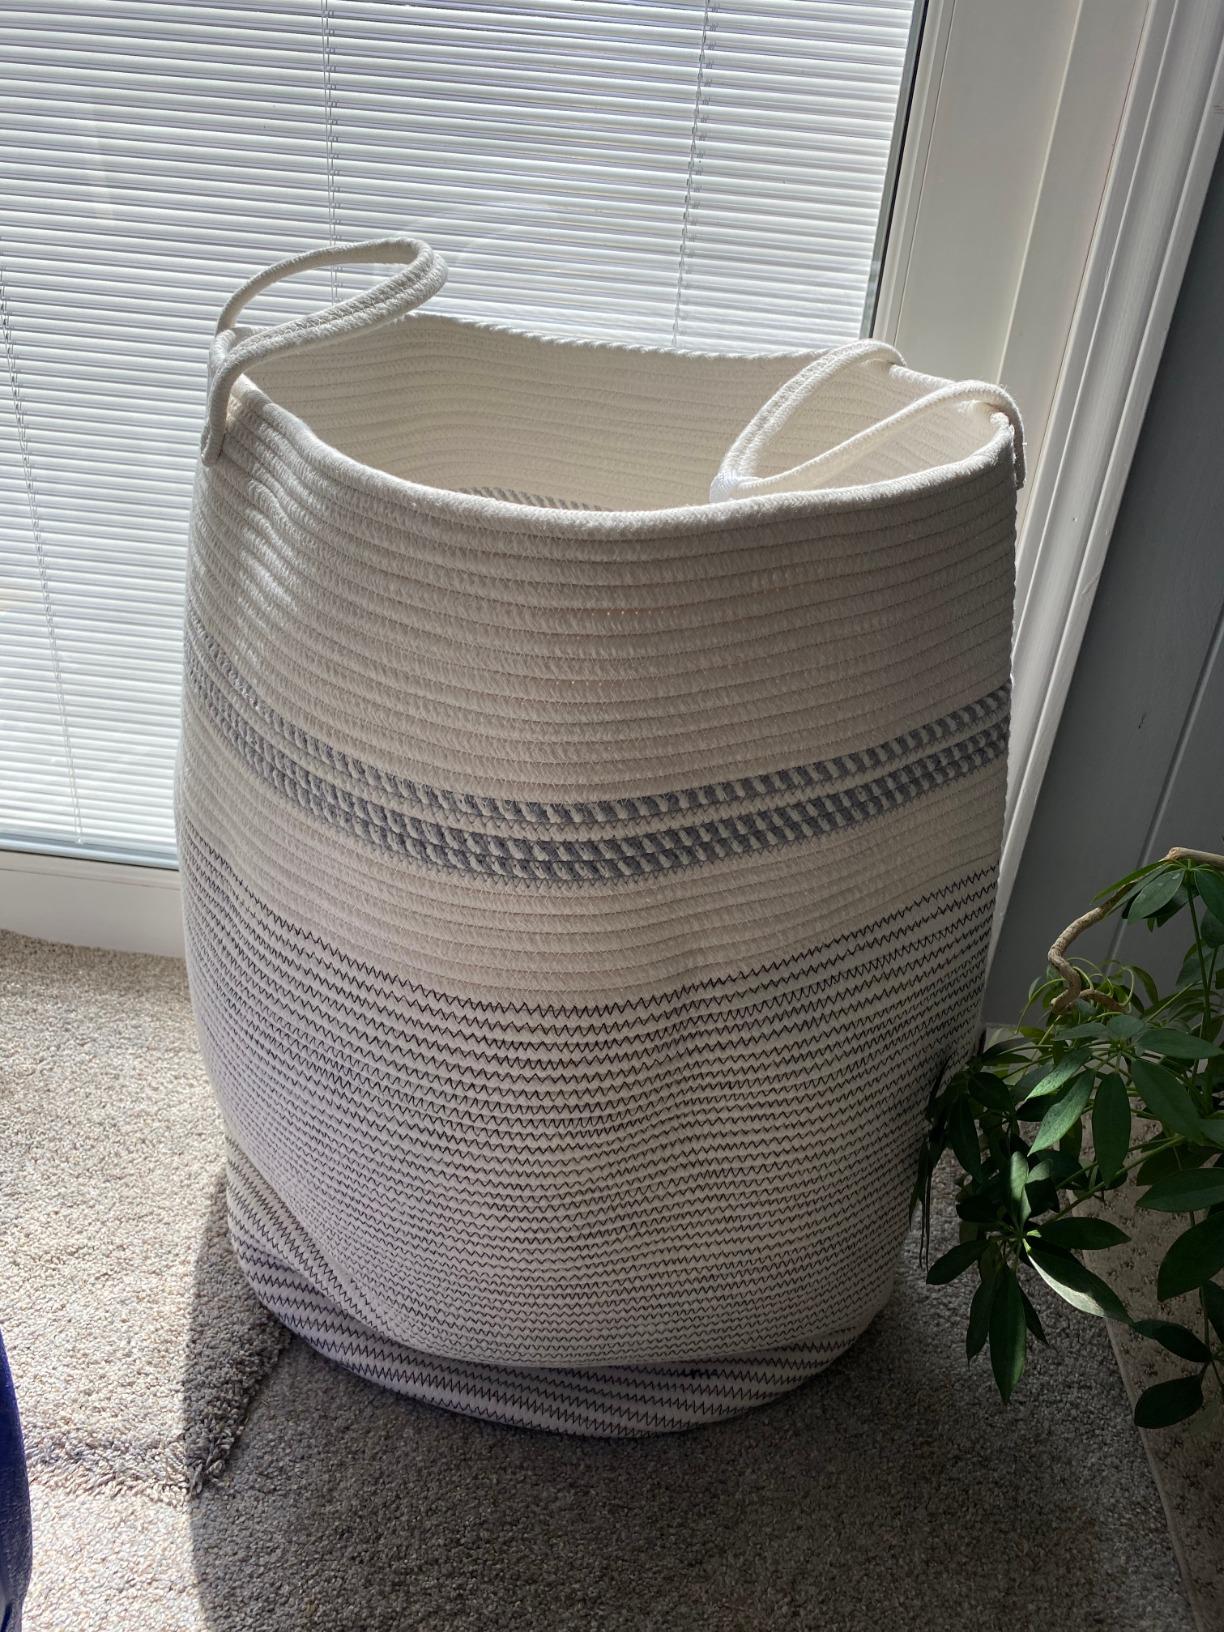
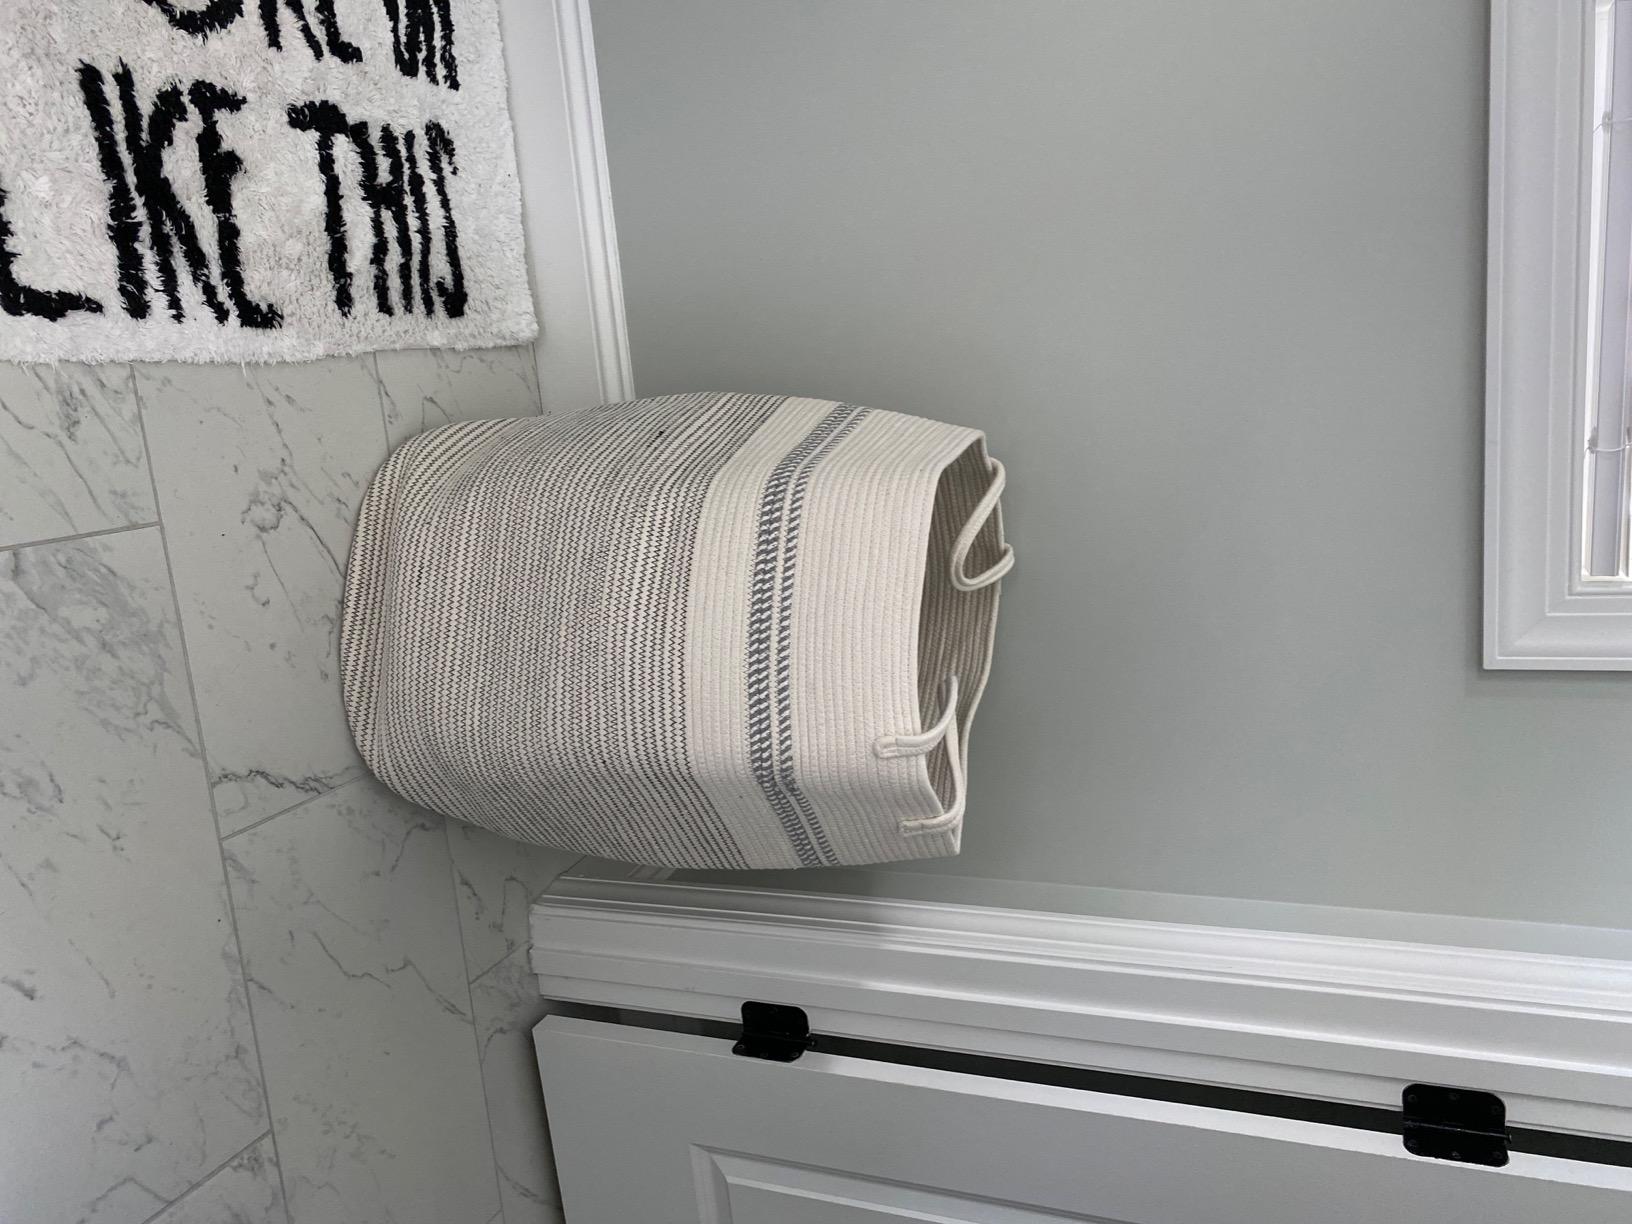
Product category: items_hamper
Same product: yes